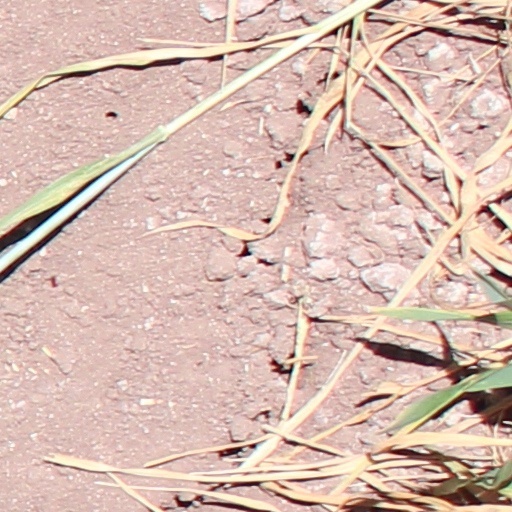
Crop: wheat